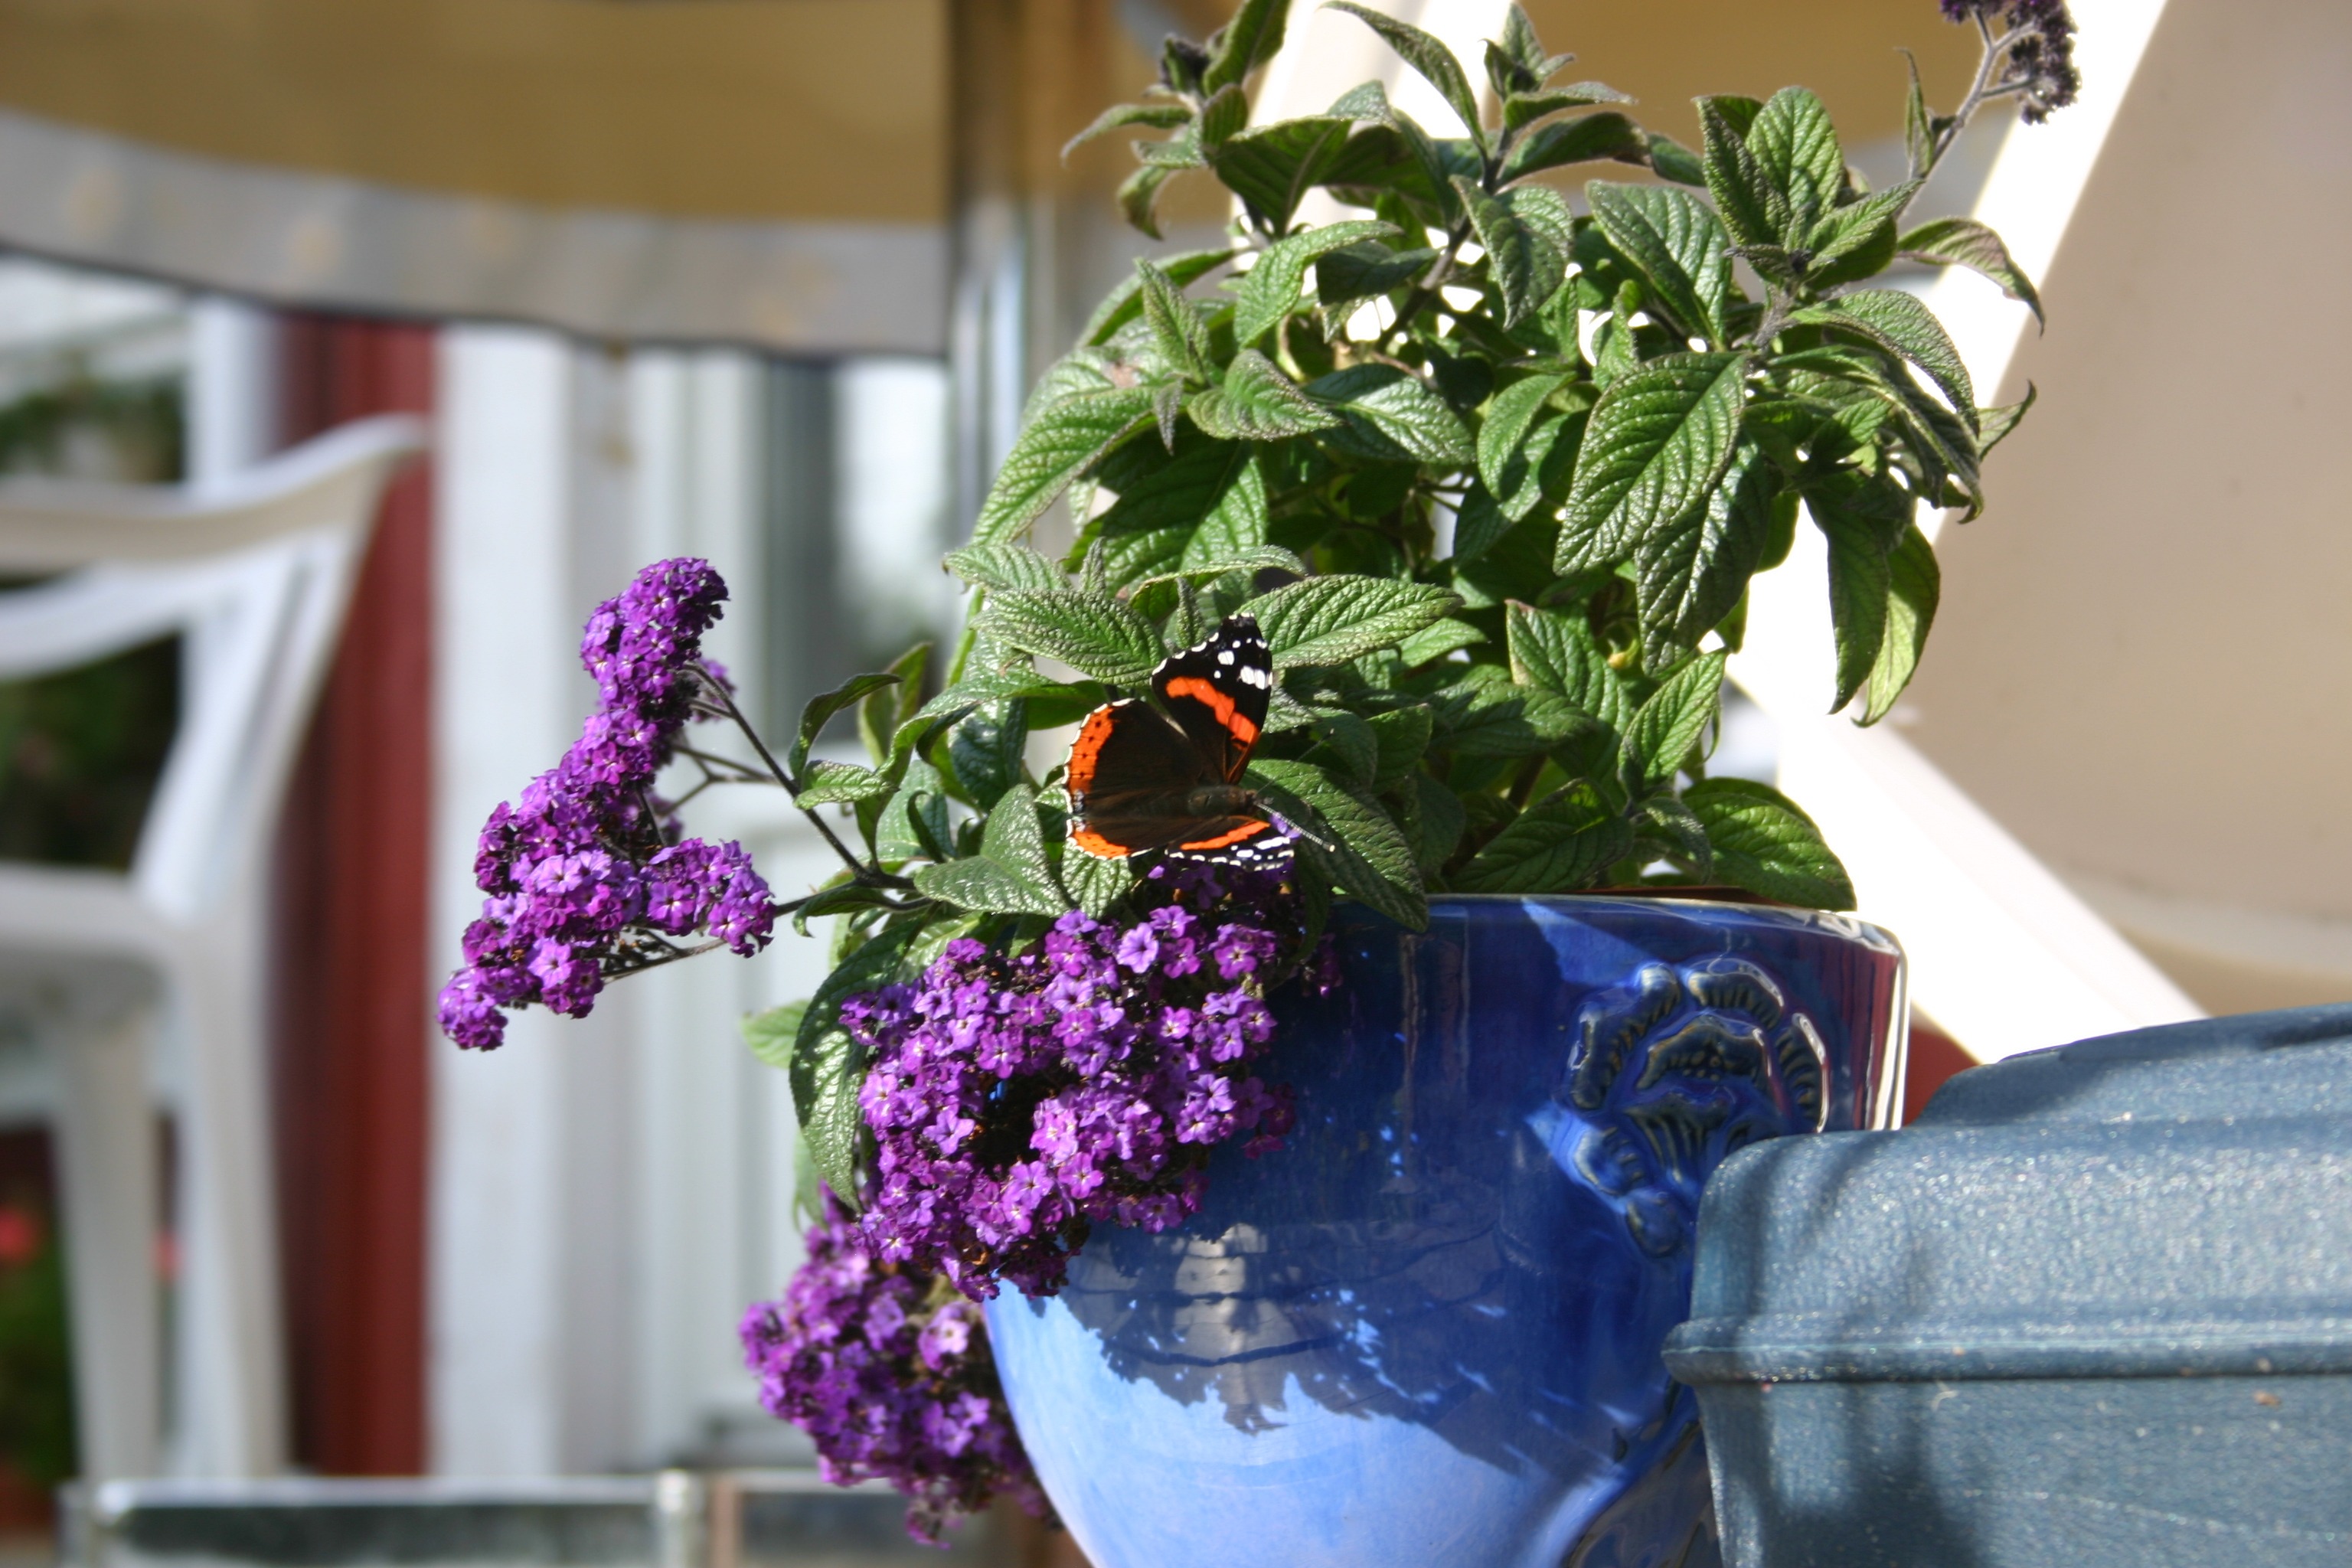
nature, plant, flower, purple, animal, pot, summer, spring, green, produce, insect, butterfly, flora, insects, lila, butterflies, floristry, flowering plant, flower bouquet, floral design, centrepiece, flower arranging